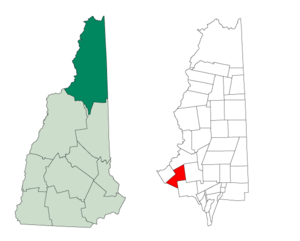
Whitefield est une municipalité américaine située dans le comté de Coös au New Hampshire. Selon le recensement de 2010, sa population est de 2 306 habitants, dont 1 142 à Whitefield CDP.